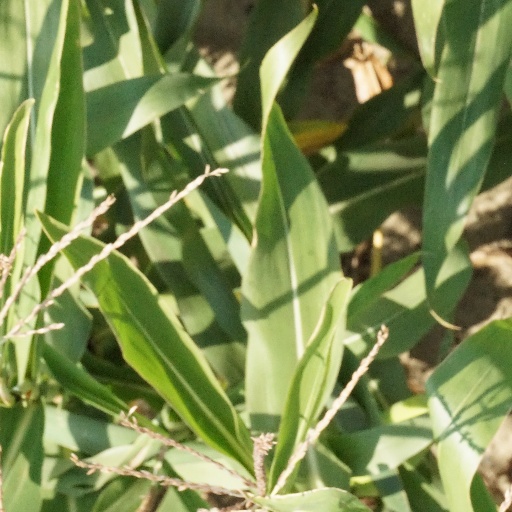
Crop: maize; corn